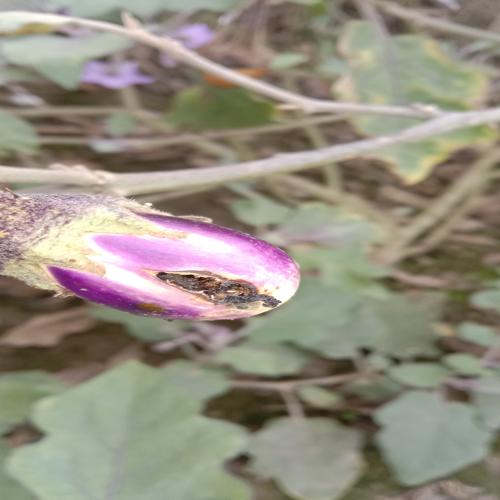
Label: Brinjal Fruit Creaking